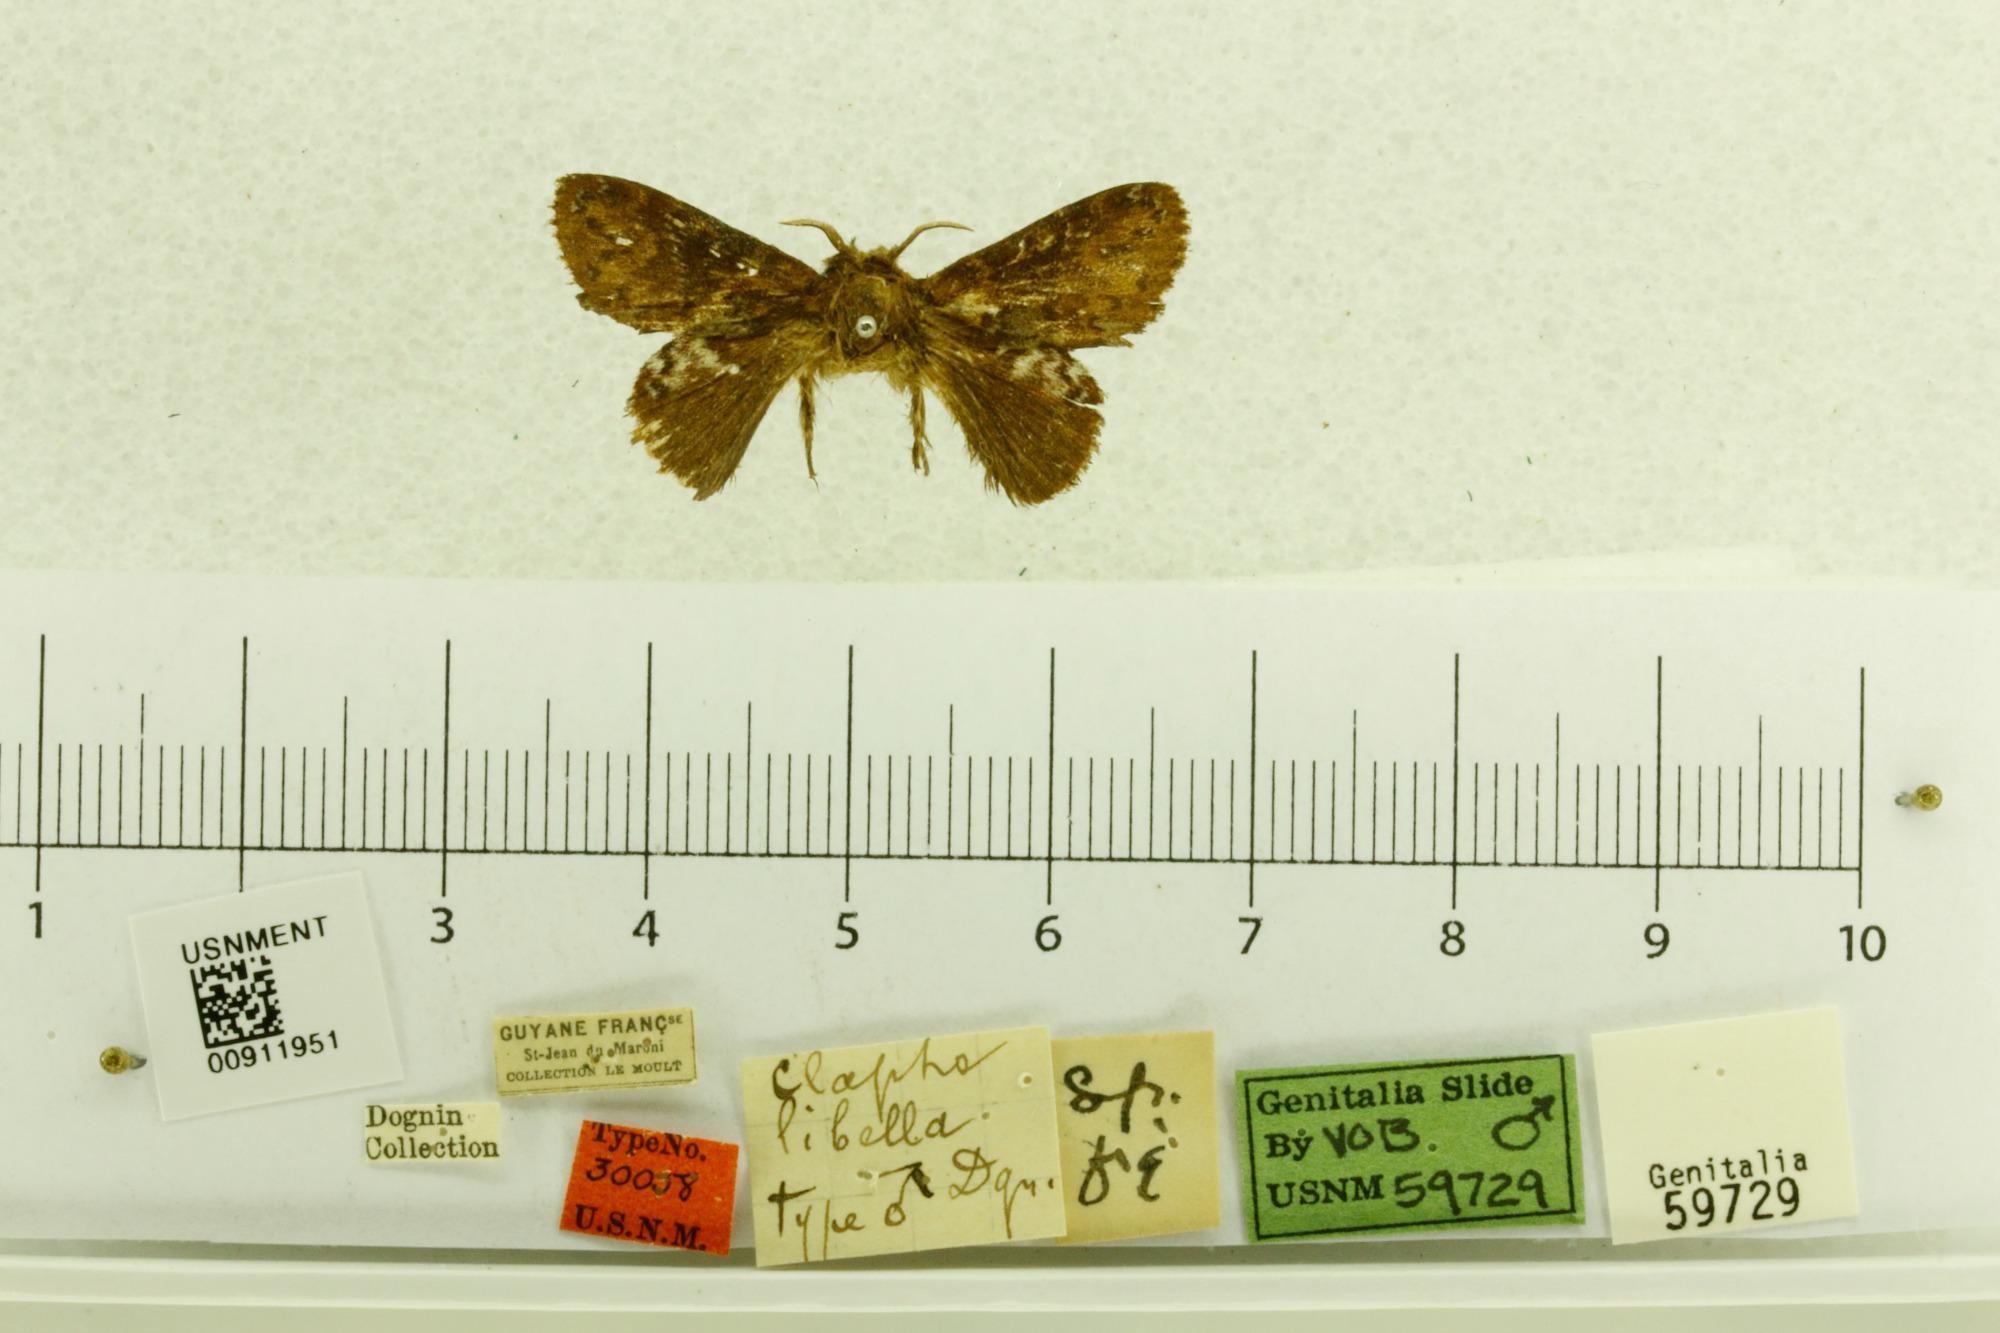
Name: Claphe libella
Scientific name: Claphe libella Dognin, 1923
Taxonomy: Animalia, Arthropoda, Insecta, Lepidoptera, Lasiocampidae
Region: [Not Stated]
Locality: St. Jean du Maroni, French Guiana, France